Underground lake

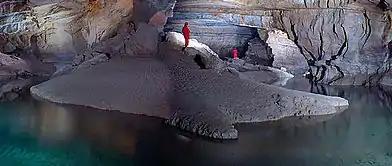
Underground lake within Cross Cave in Slovenia, one of 22 such lakes

An underground lake or subterranean lake is a lake underneath the surface of the Earth. Most naturally occurring underground lakes are found in areas of karst topography, where limestone or other soluble rock has been weathered away, leaving a cave where water can flow and accumulate.